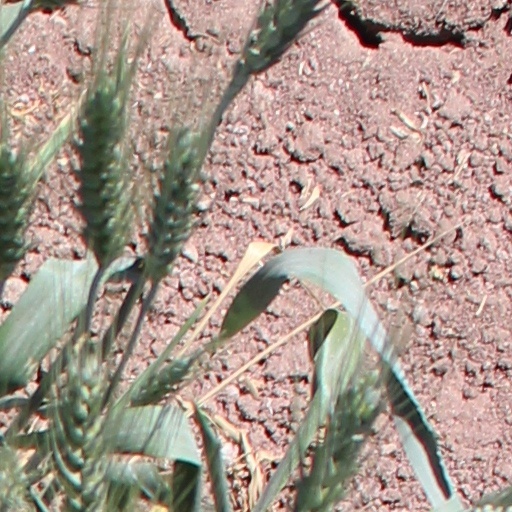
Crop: wheat